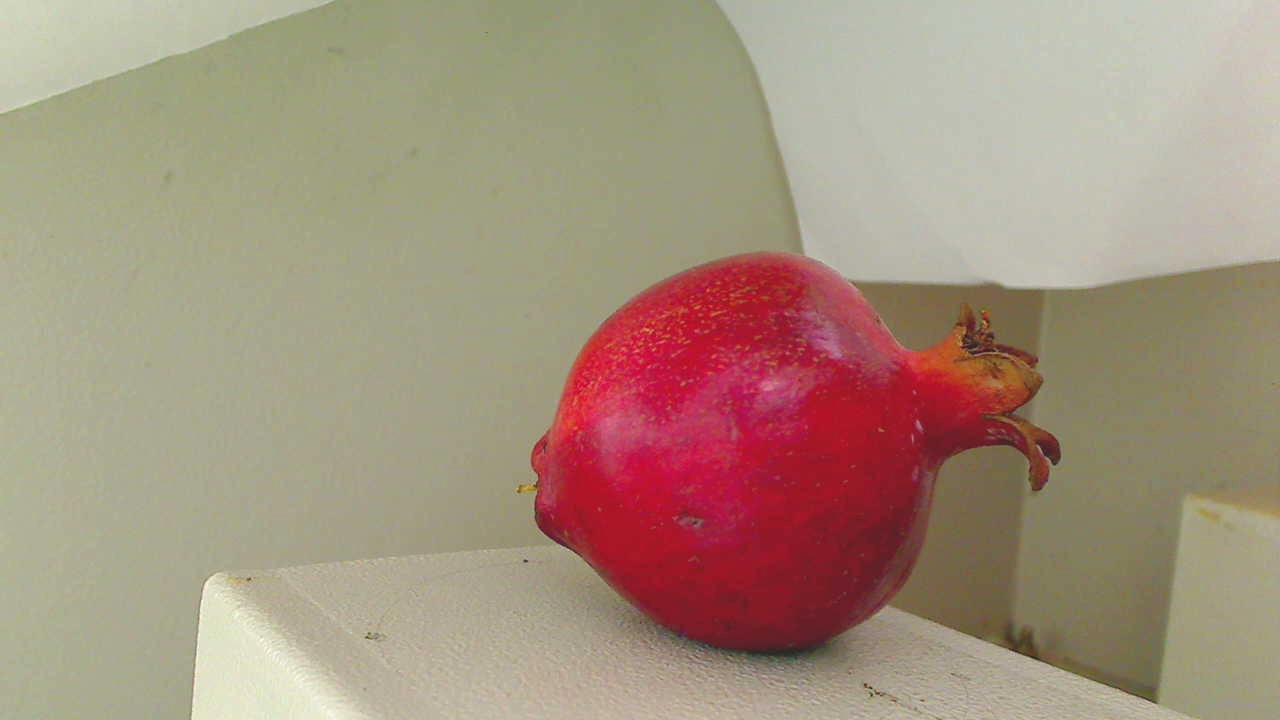
Grade: grade-3
Quality: quality-2